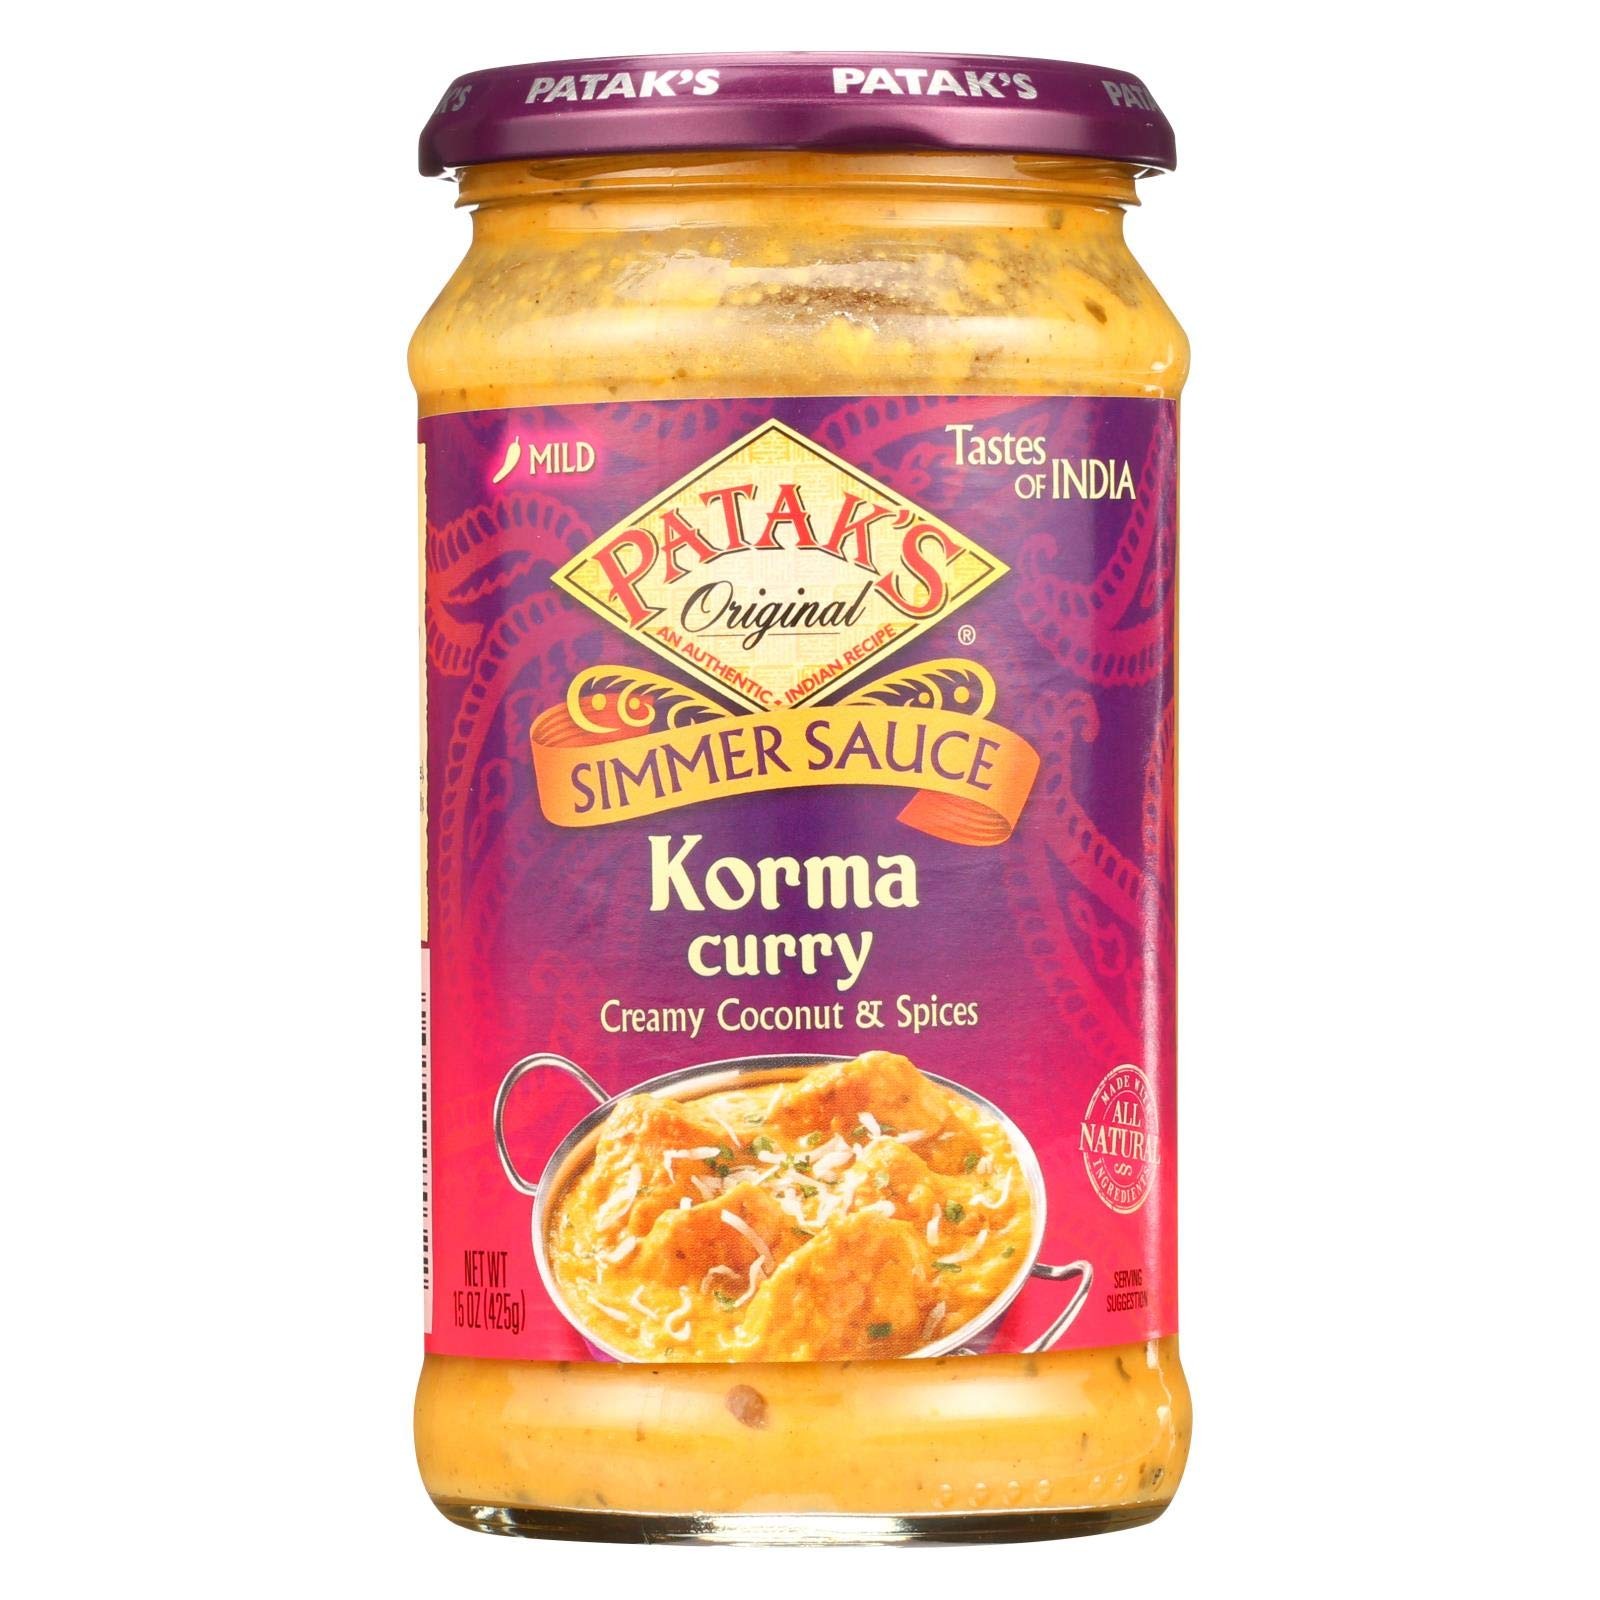
Item Name: Pataks Cooking Sce Korma
Value: 1.0
Unit: Count

Price: 5.065